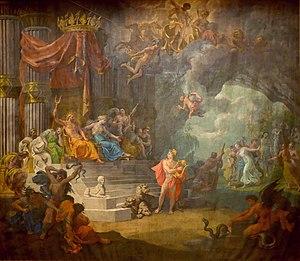
Le théâtre Charles Dullin est un théâtre situé en France sur la commune de Chambéry dans le département de la Savoie en région Auvergne-Rhône-Alpes
Orphée est un héros de la mythologie grecque, fils du roi de Thrace Œagre et de la Muse Calliope. Poète et musicien, il était parfois considéré comme un prophète et a inspiré un mouvement religieux appelé « Orphisme », qui était lié aux pythagoriciens et aux mystères dionysiaques. Orphée a fait partie des Argonautes ; sa descente aux Enfers et son échec à ramener sa femme Eurydice dans le monde des vivants ont formé son mythe.